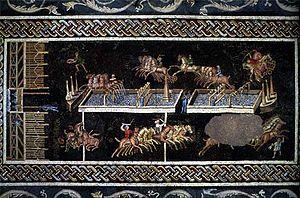
Mosaique des jeux du cirque, partie gauche (départ) - Musée gallo romain de fourvière (Lyon)